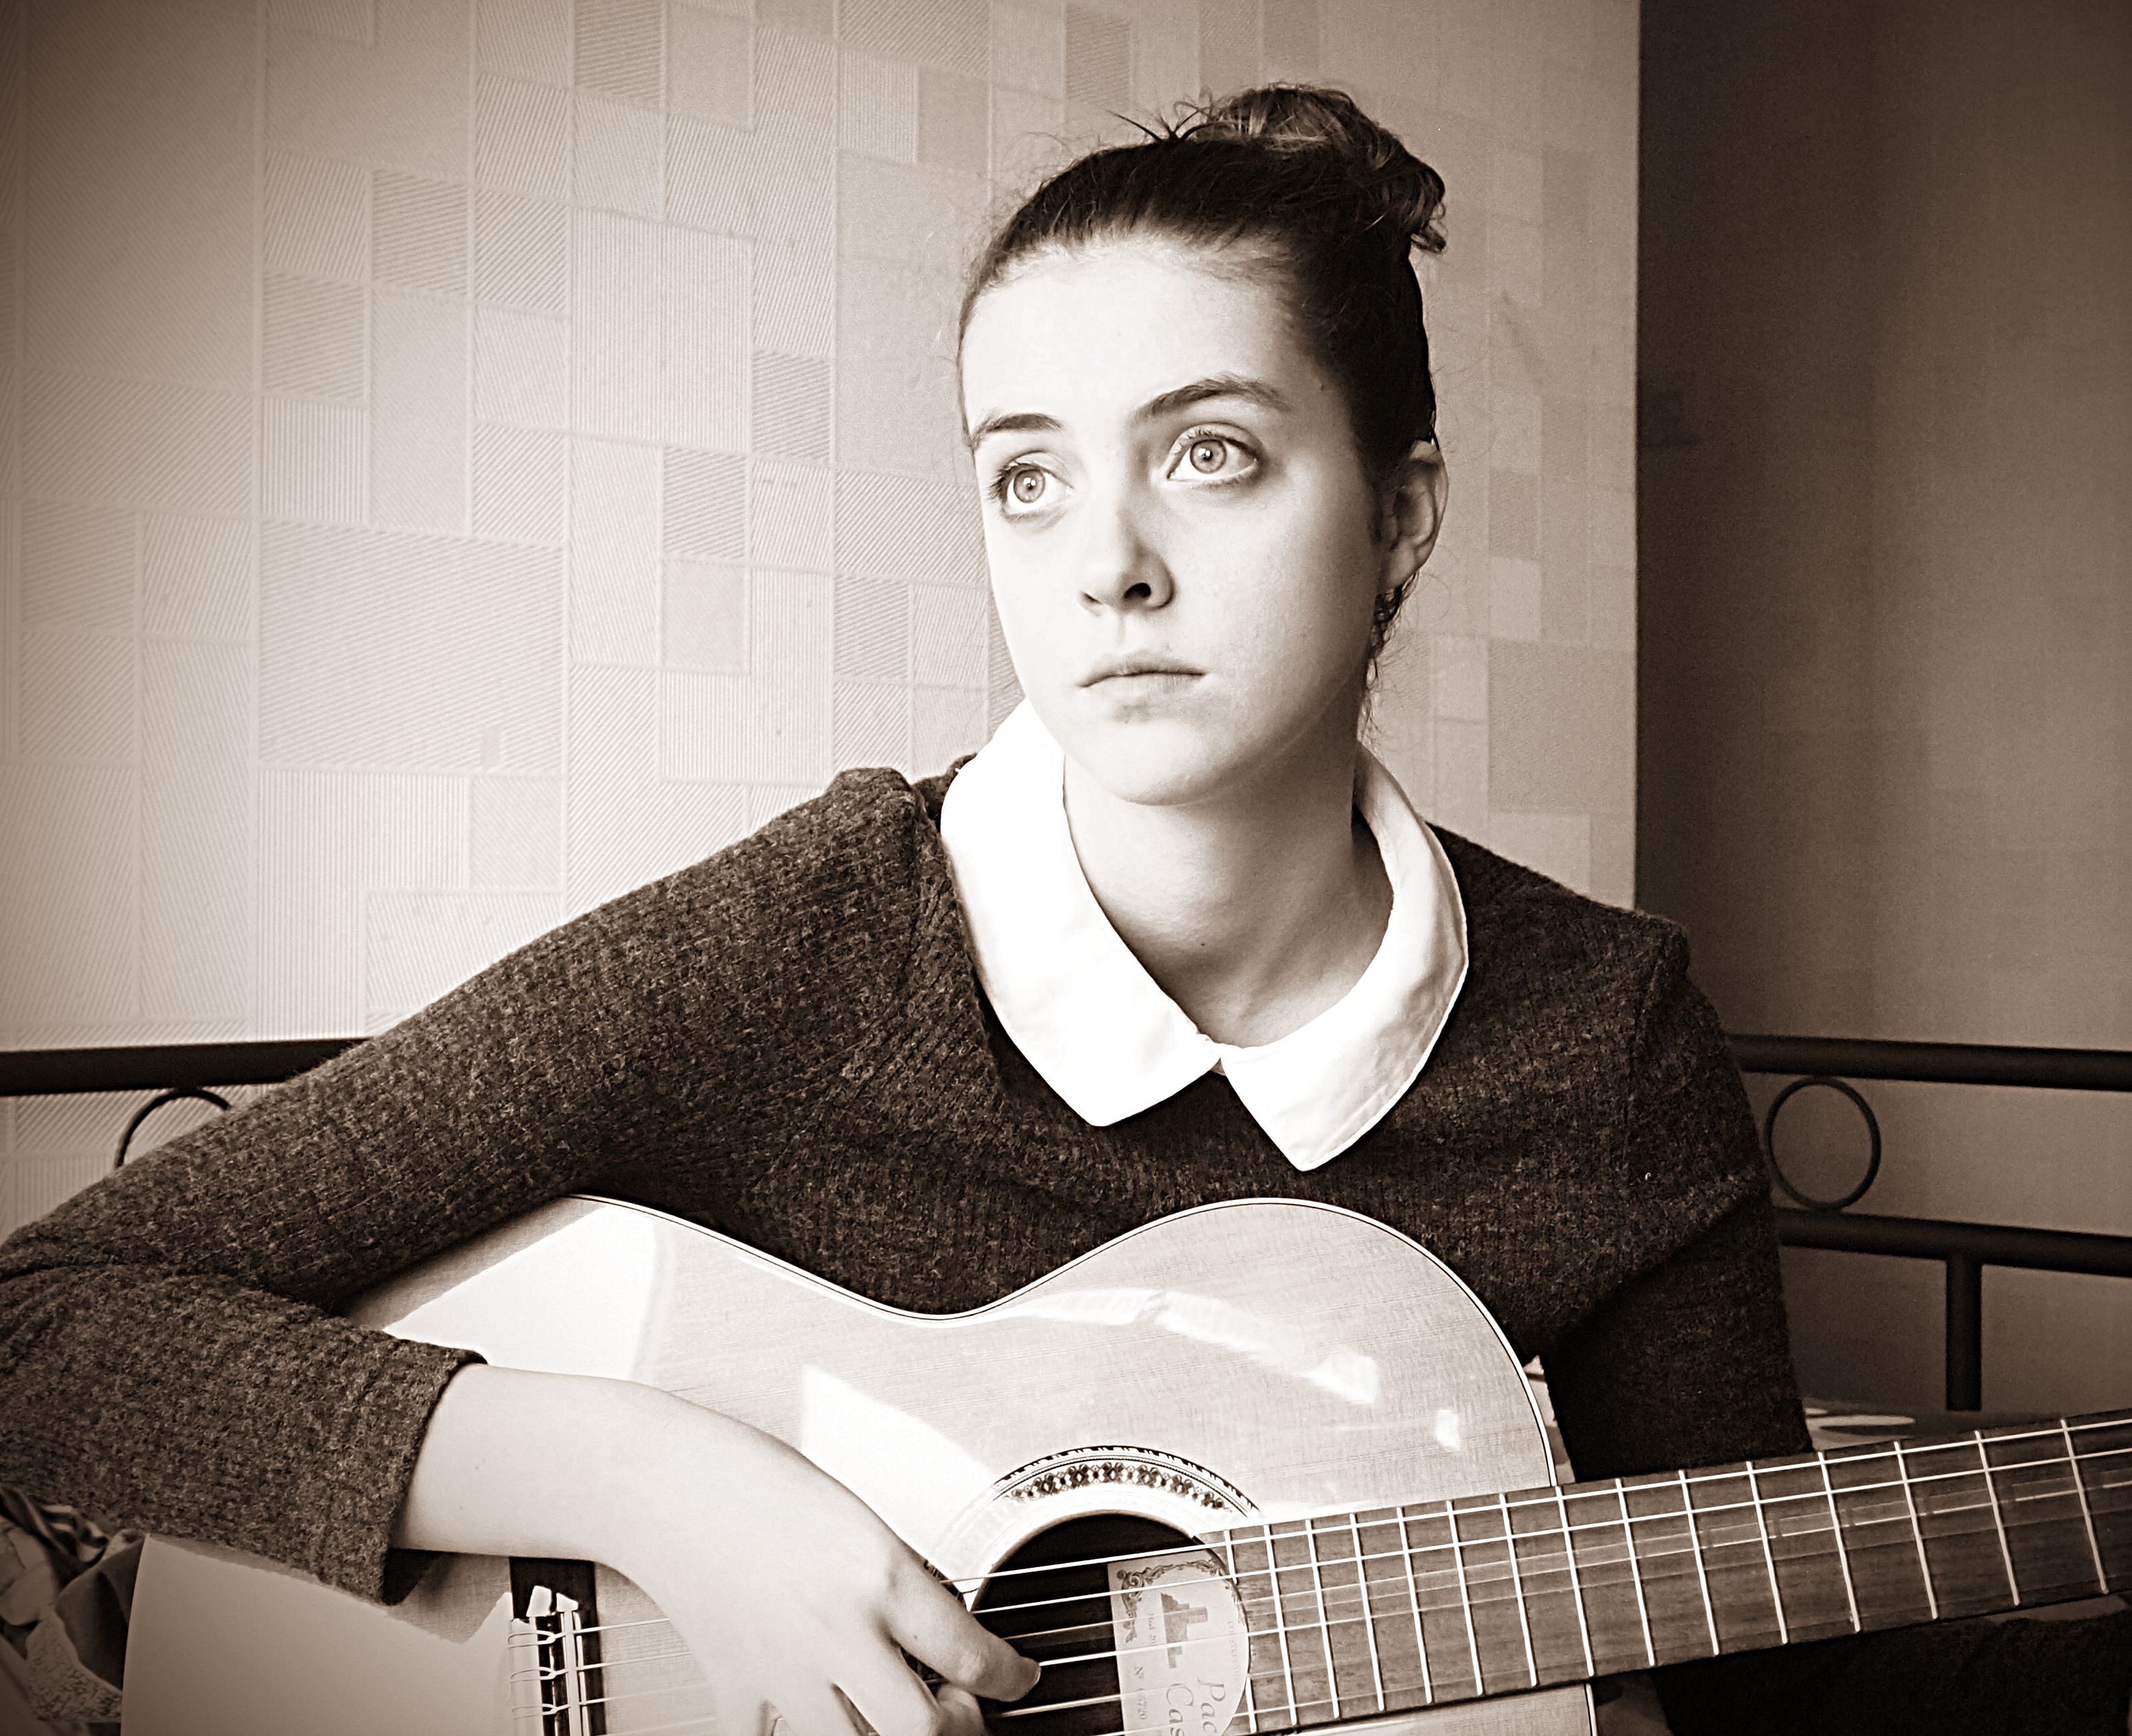
person, music, black and white, girl, vintage, guitar, portrait, instrument, musician, monochrome, lighting, sad, hands, sound, inspiration, strings, guitarist, staring, glance, photo shoot, monochrome photography, portrait photography, string instrument, plucked string instruments